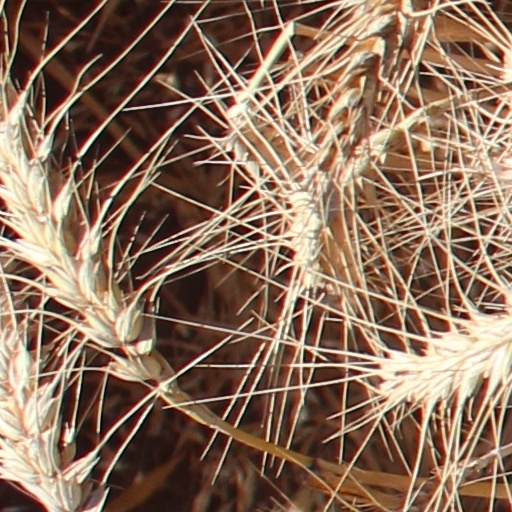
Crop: wheat